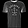
Label: T - shirt / top